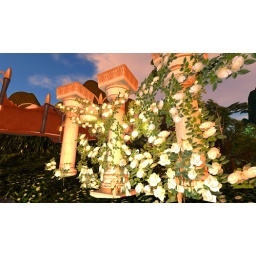
Watching the clouds roll in behind these huge pillars of roses at sunrise or sunset (I forget which)